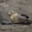
Label: seal